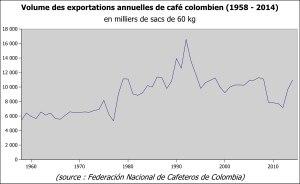
La caféiculture est considérée comme une activité économique importante en Colombie. Différentes versions existent sur les origines du café en Colombie, la plus probable étant celle du jésuite espagnol José Gumilla parue dans son livre El Orinoco Ilustrado. La première grande étape du café colombien, comprise entre 1850 et 1910, permet à la caféiculture de s'étendre à travers le pays, notamment avec la colonisation antioquienne initiée à partir de 1890. C'est d'ailleurs grâce à cette dernière que le café, dont la culture est alors entreprise par des petits paysans indépendants, devient réellement un important produit d'exportation. Par la suite, et ce jusqu'à la Seconde Guerre mondiale, les cultures se concentrent sur les départements d'Antioquia, de Tolima et du Caldas. Dans cette région qui sera appelée l'Eje cafetero, le pourcentage de café produit au niveau national atteint ainsi 47 % au début des années 1930. Durant cette même période, la Colombie devient le deuxième exportateur mondial de café derrière le Brésil.